Hunky Dory

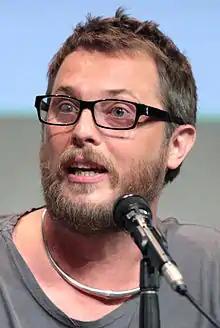
"Kooks" is a tribute to Bowie's son Duncan Jones "(pictured in 2015)".

A few days after his son Duncan Zowie Haywood Jones was born on 30 May 1971, Bowie completed "Kooks" and dedicated it to him. Performed by Bowie as early as 3 June, the "Hunky Dory" version features a string arrangement from Ronson and trumpet played by Bolder. "Kooks" is noticeably lighter than the two tracks it is sequenced between but, according to Pegg, ultimately "carries a hint of [the album's] preoccupation with the compulsion to fictionalise life, as Bowie invites his son to 'stay in our lovers' story'". Doggett writes that its inclusion on "Hunky Dory" "ensured its enduring appeal among those who were less entranced by his explorations of politics, psychology and occult elsewhere on the album". In the handwritten liner notes on the LP sleeve, Bowie wrote "For Small Z".